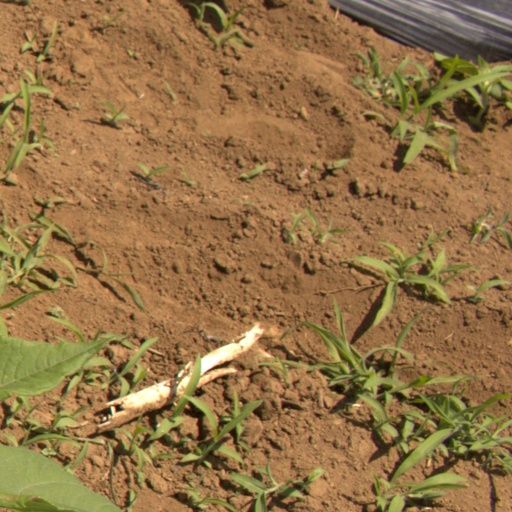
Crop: Jerusalem artichoke